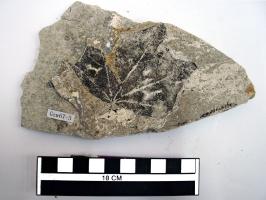
一个化石属于被子植物，其特征描述:大多为落叶乔木。常为单叶，掌状分裂，或为具3~5个小叶的复叶。掌状叶基部心形或截形，具长柄，裂片顶端渐尖状，全缘或具齿。掌状脉，基侧脉数目与裂片数目相同，侧脉达裂片边缘。果实为具二长翅的小坚果。